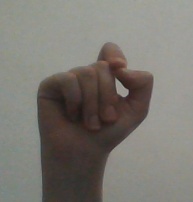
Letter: fa